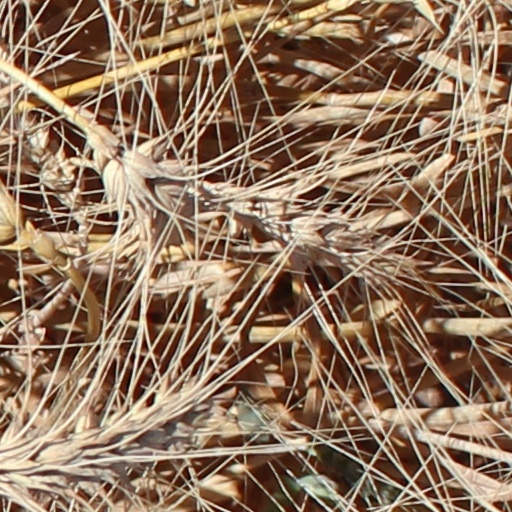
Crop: wheat